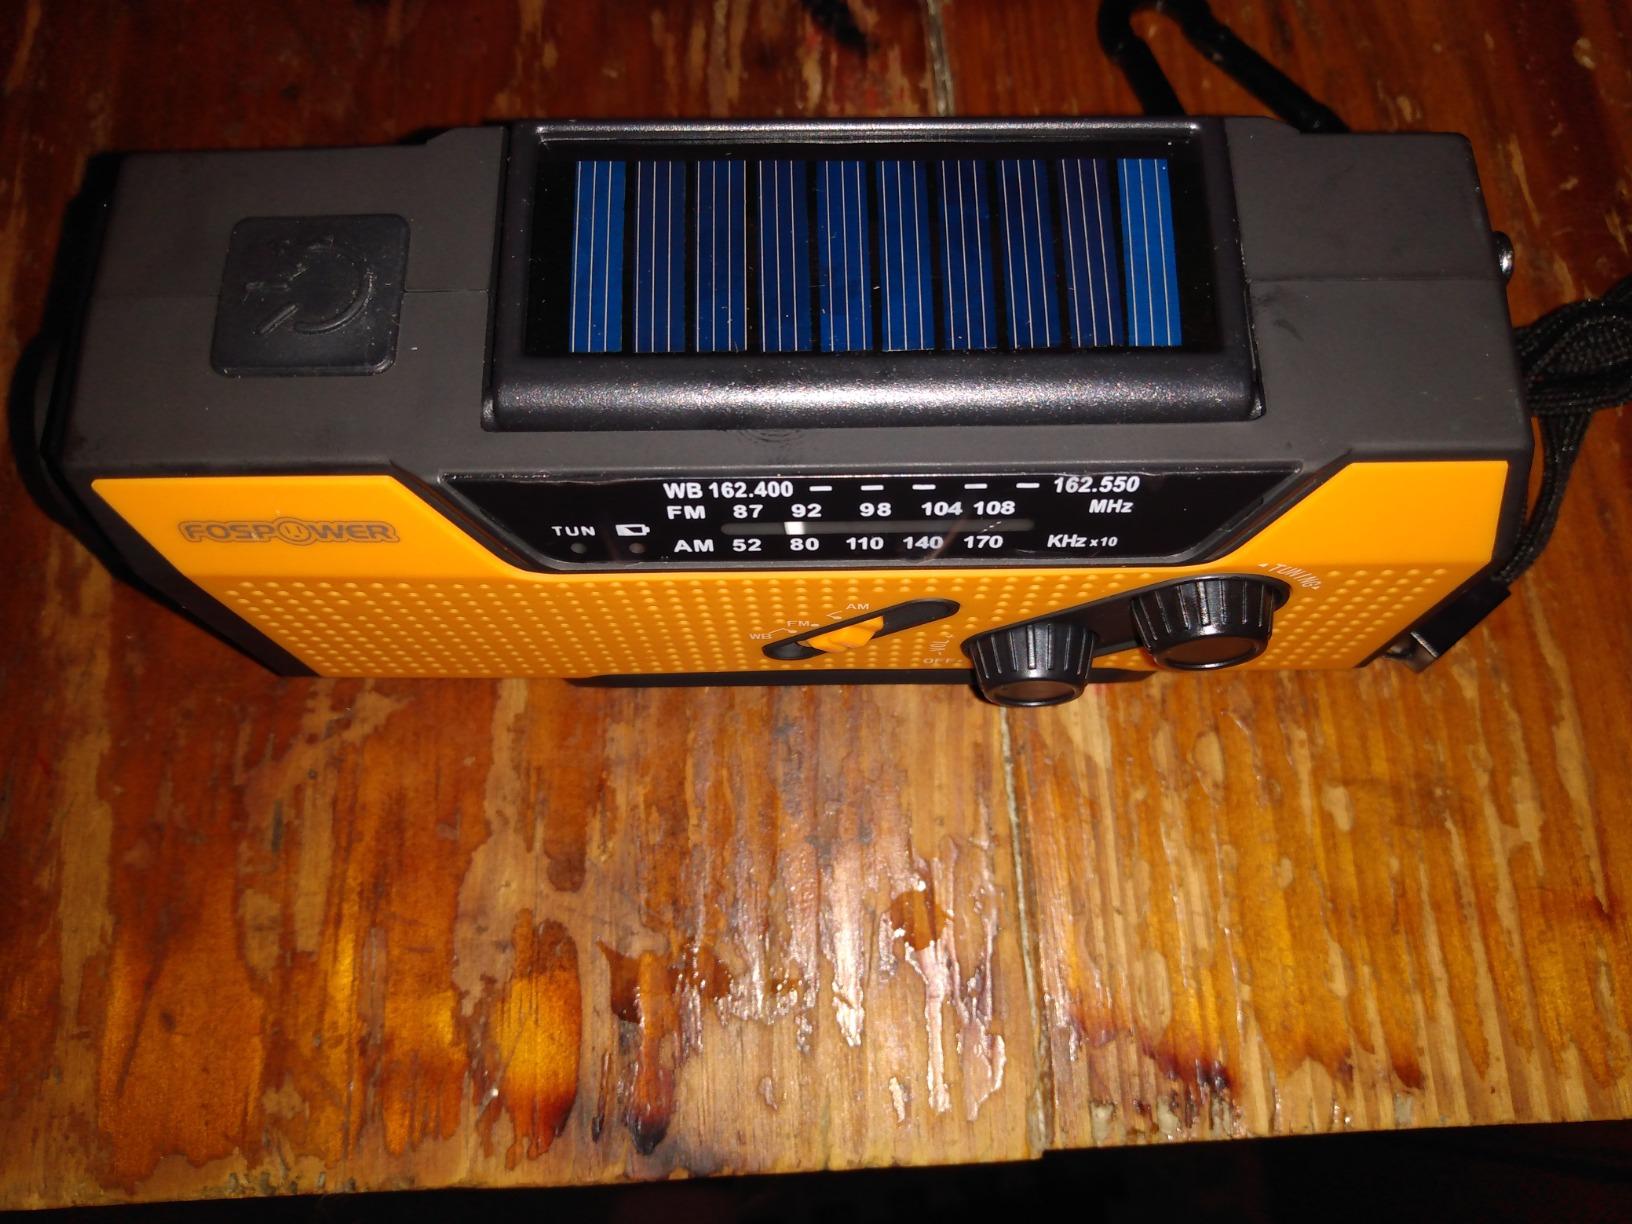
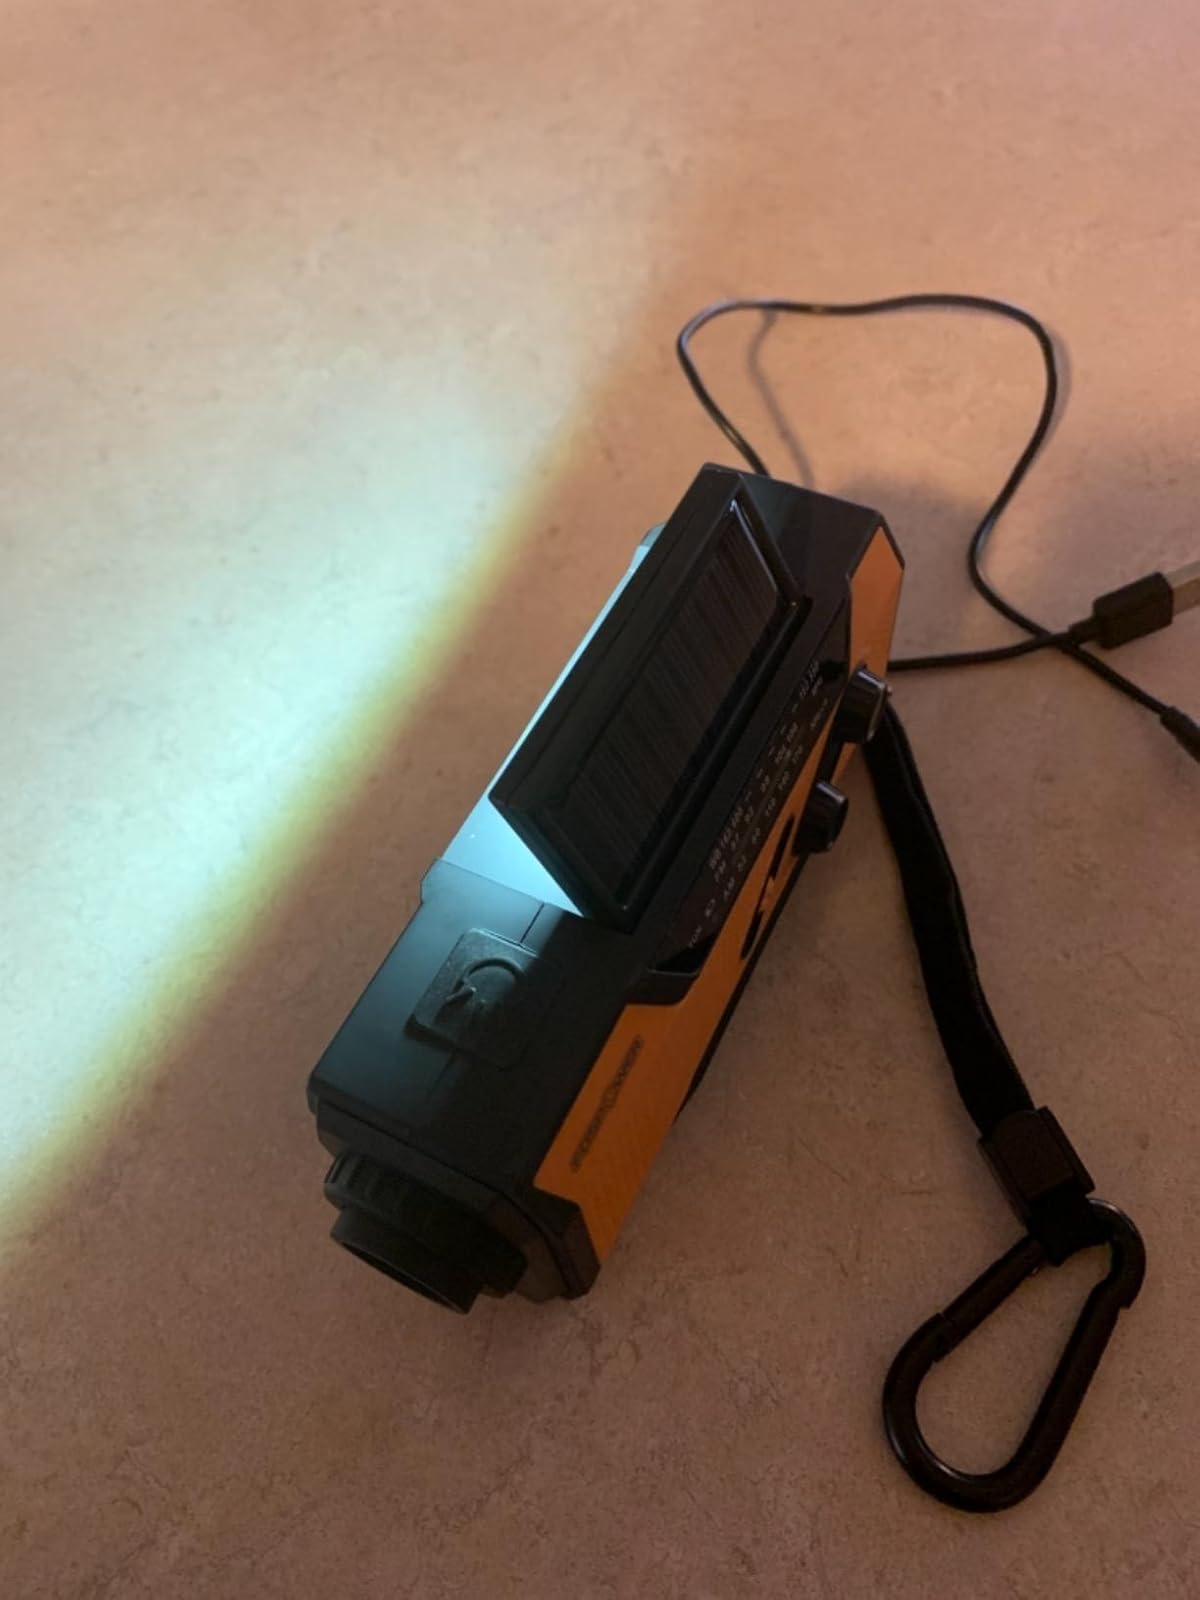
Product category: radio
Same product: yes